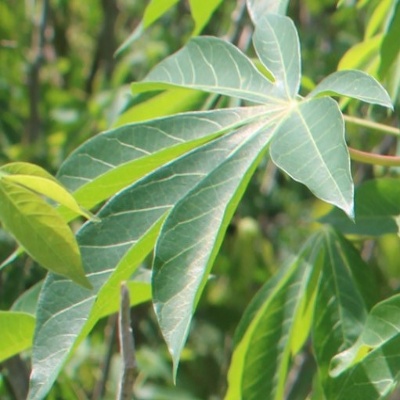
Crop: Cassava
Condition: bacterial blight